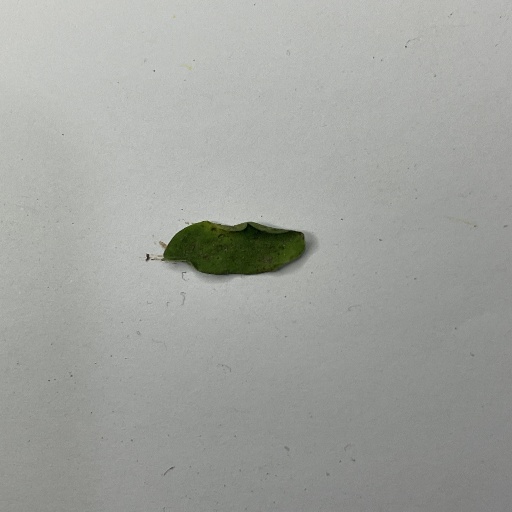
Species: Sojina
Leaf condition: Bacterial Spot